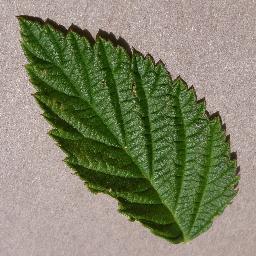
Label: Raspberry___healthy